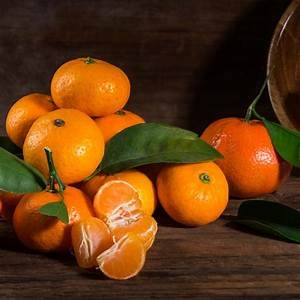
Label: mandarine